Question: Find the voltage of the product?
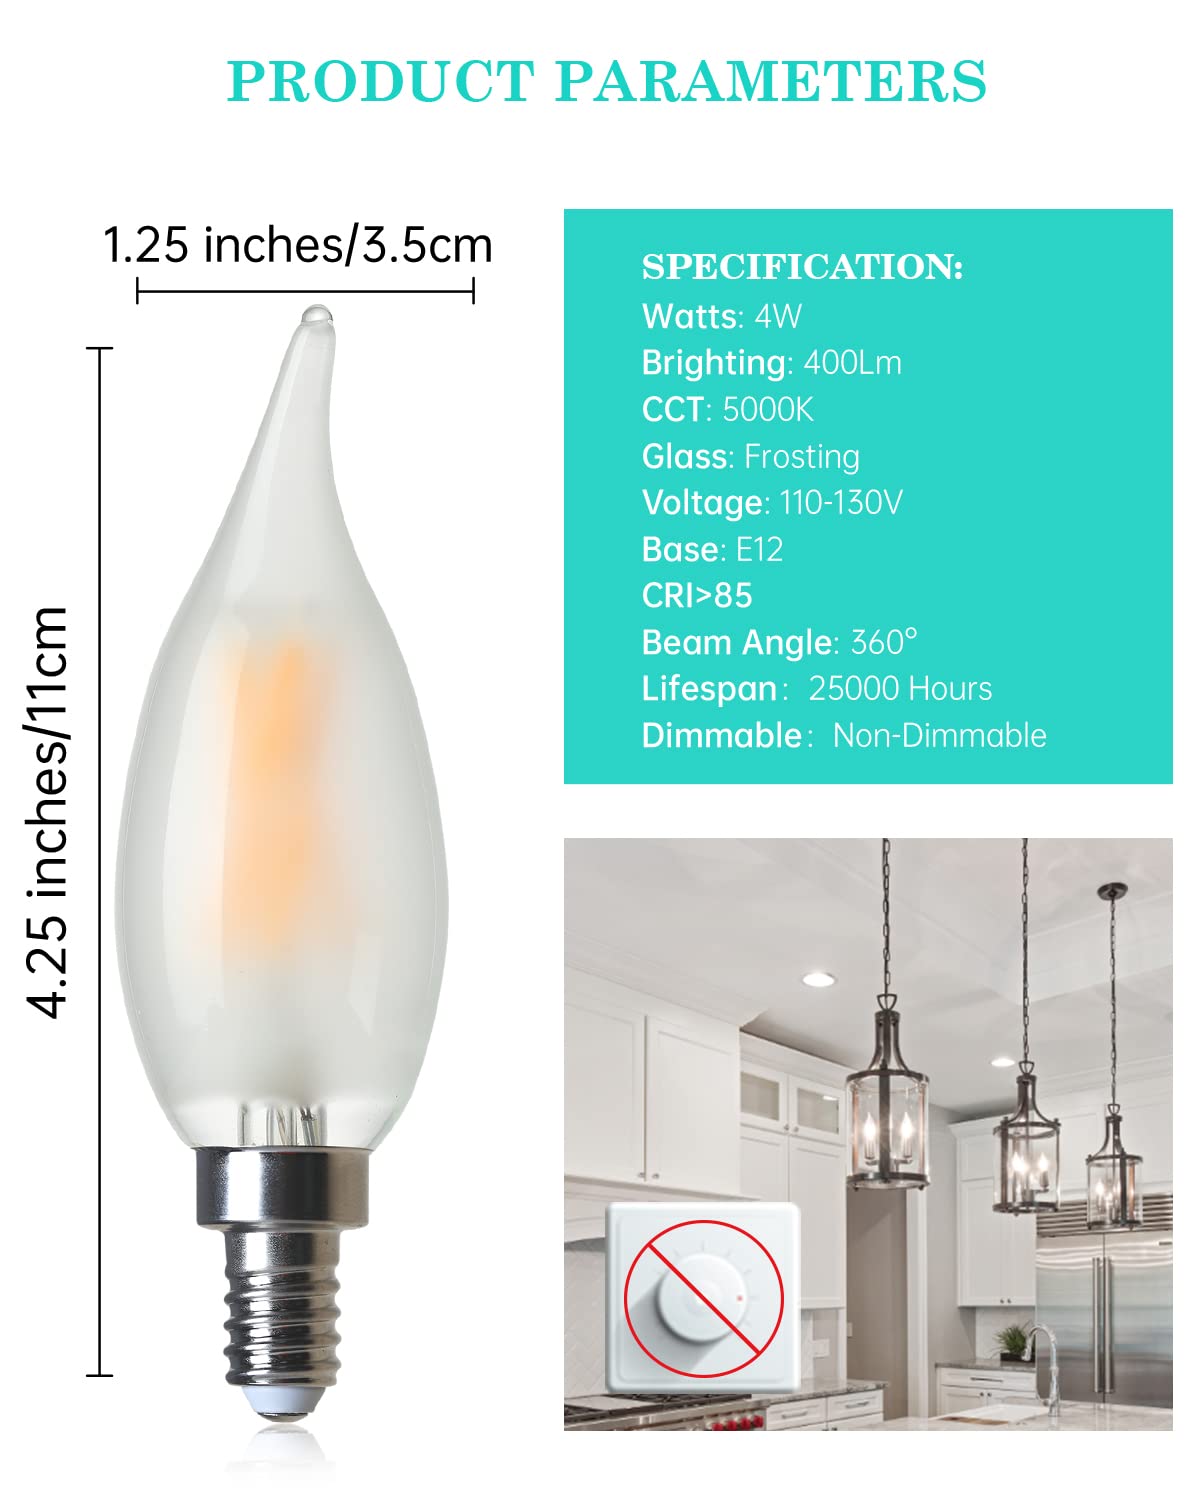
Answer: [110.0, 130.0] volt